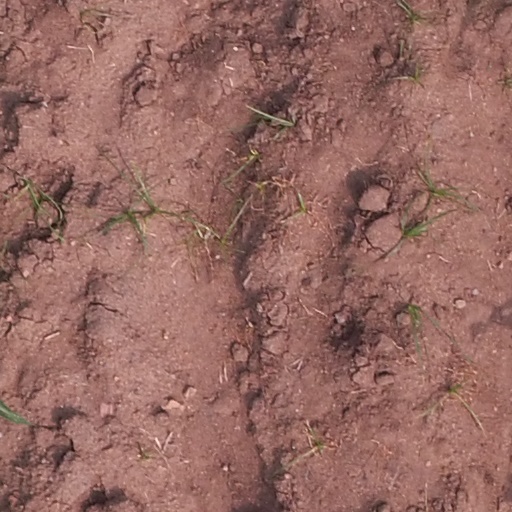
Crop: maize; corn